Dozza Castle

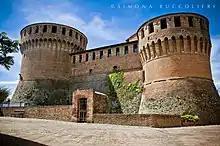
Rocca di Dozza

The Rocca Malvezzi-Campeggi, also known as the Rocca Sforzesca di Dozza, or just Rocca di Dozza, is a medieval castle in the town of Dozza, in the region of Emilia Romagna, Italy.